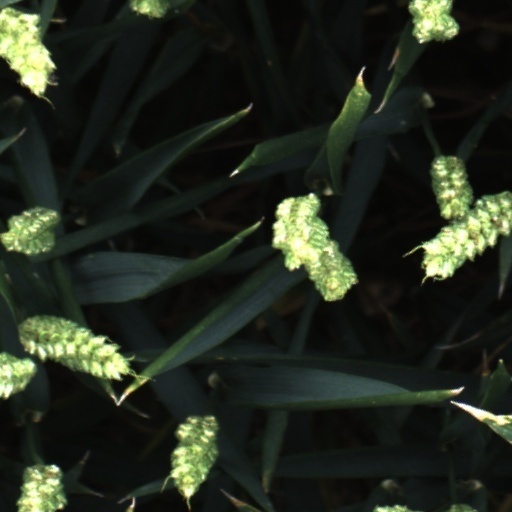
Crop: wheat